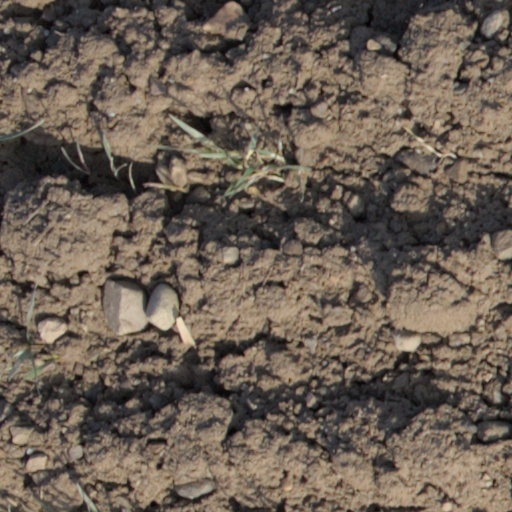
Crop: wheat